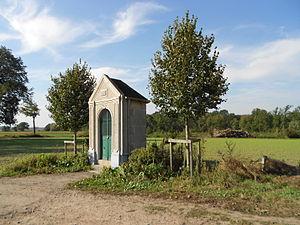
La chapelle Baligand au sud de la forêt domaniale de Flines-lès-Mortagne
Flines-lès-Mortagne est une commune française située dans le département du Nord, en région Hauts-de-France.
La Forêt domaniale de Flines-lès-Mortagne plus souvent dénommée “ Forêt de Flines ” ou Bois de Flines-lès-Mortagne est un des massifs boisés de la région Hauts-de-France.